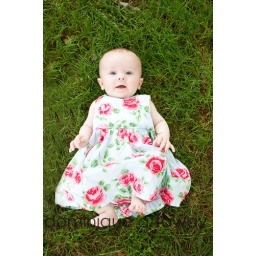
baby girl in the grass